Bishop, California

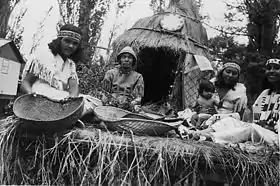
Example of Paiute Hut, re-constructed for a float in a parade in Bishop, 1940

Indigenous peoples live in and near Bishop on four reservations. The southernmost is the Lone Pine Indian Reservation; northward is Fort Independence Reservation and Big Pine Indian Reservation. The largest and northernmost is the Bishop Indian Reservation.